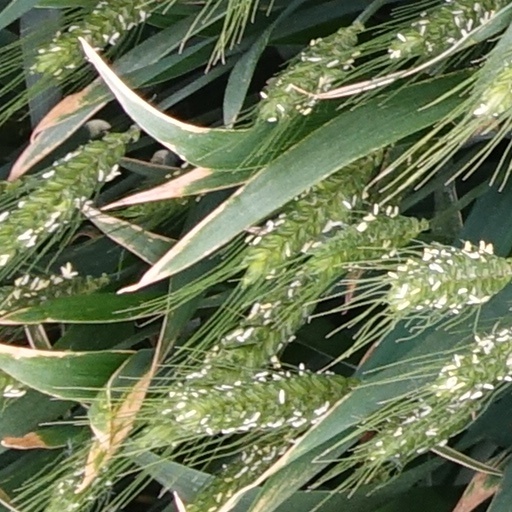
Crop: wheat